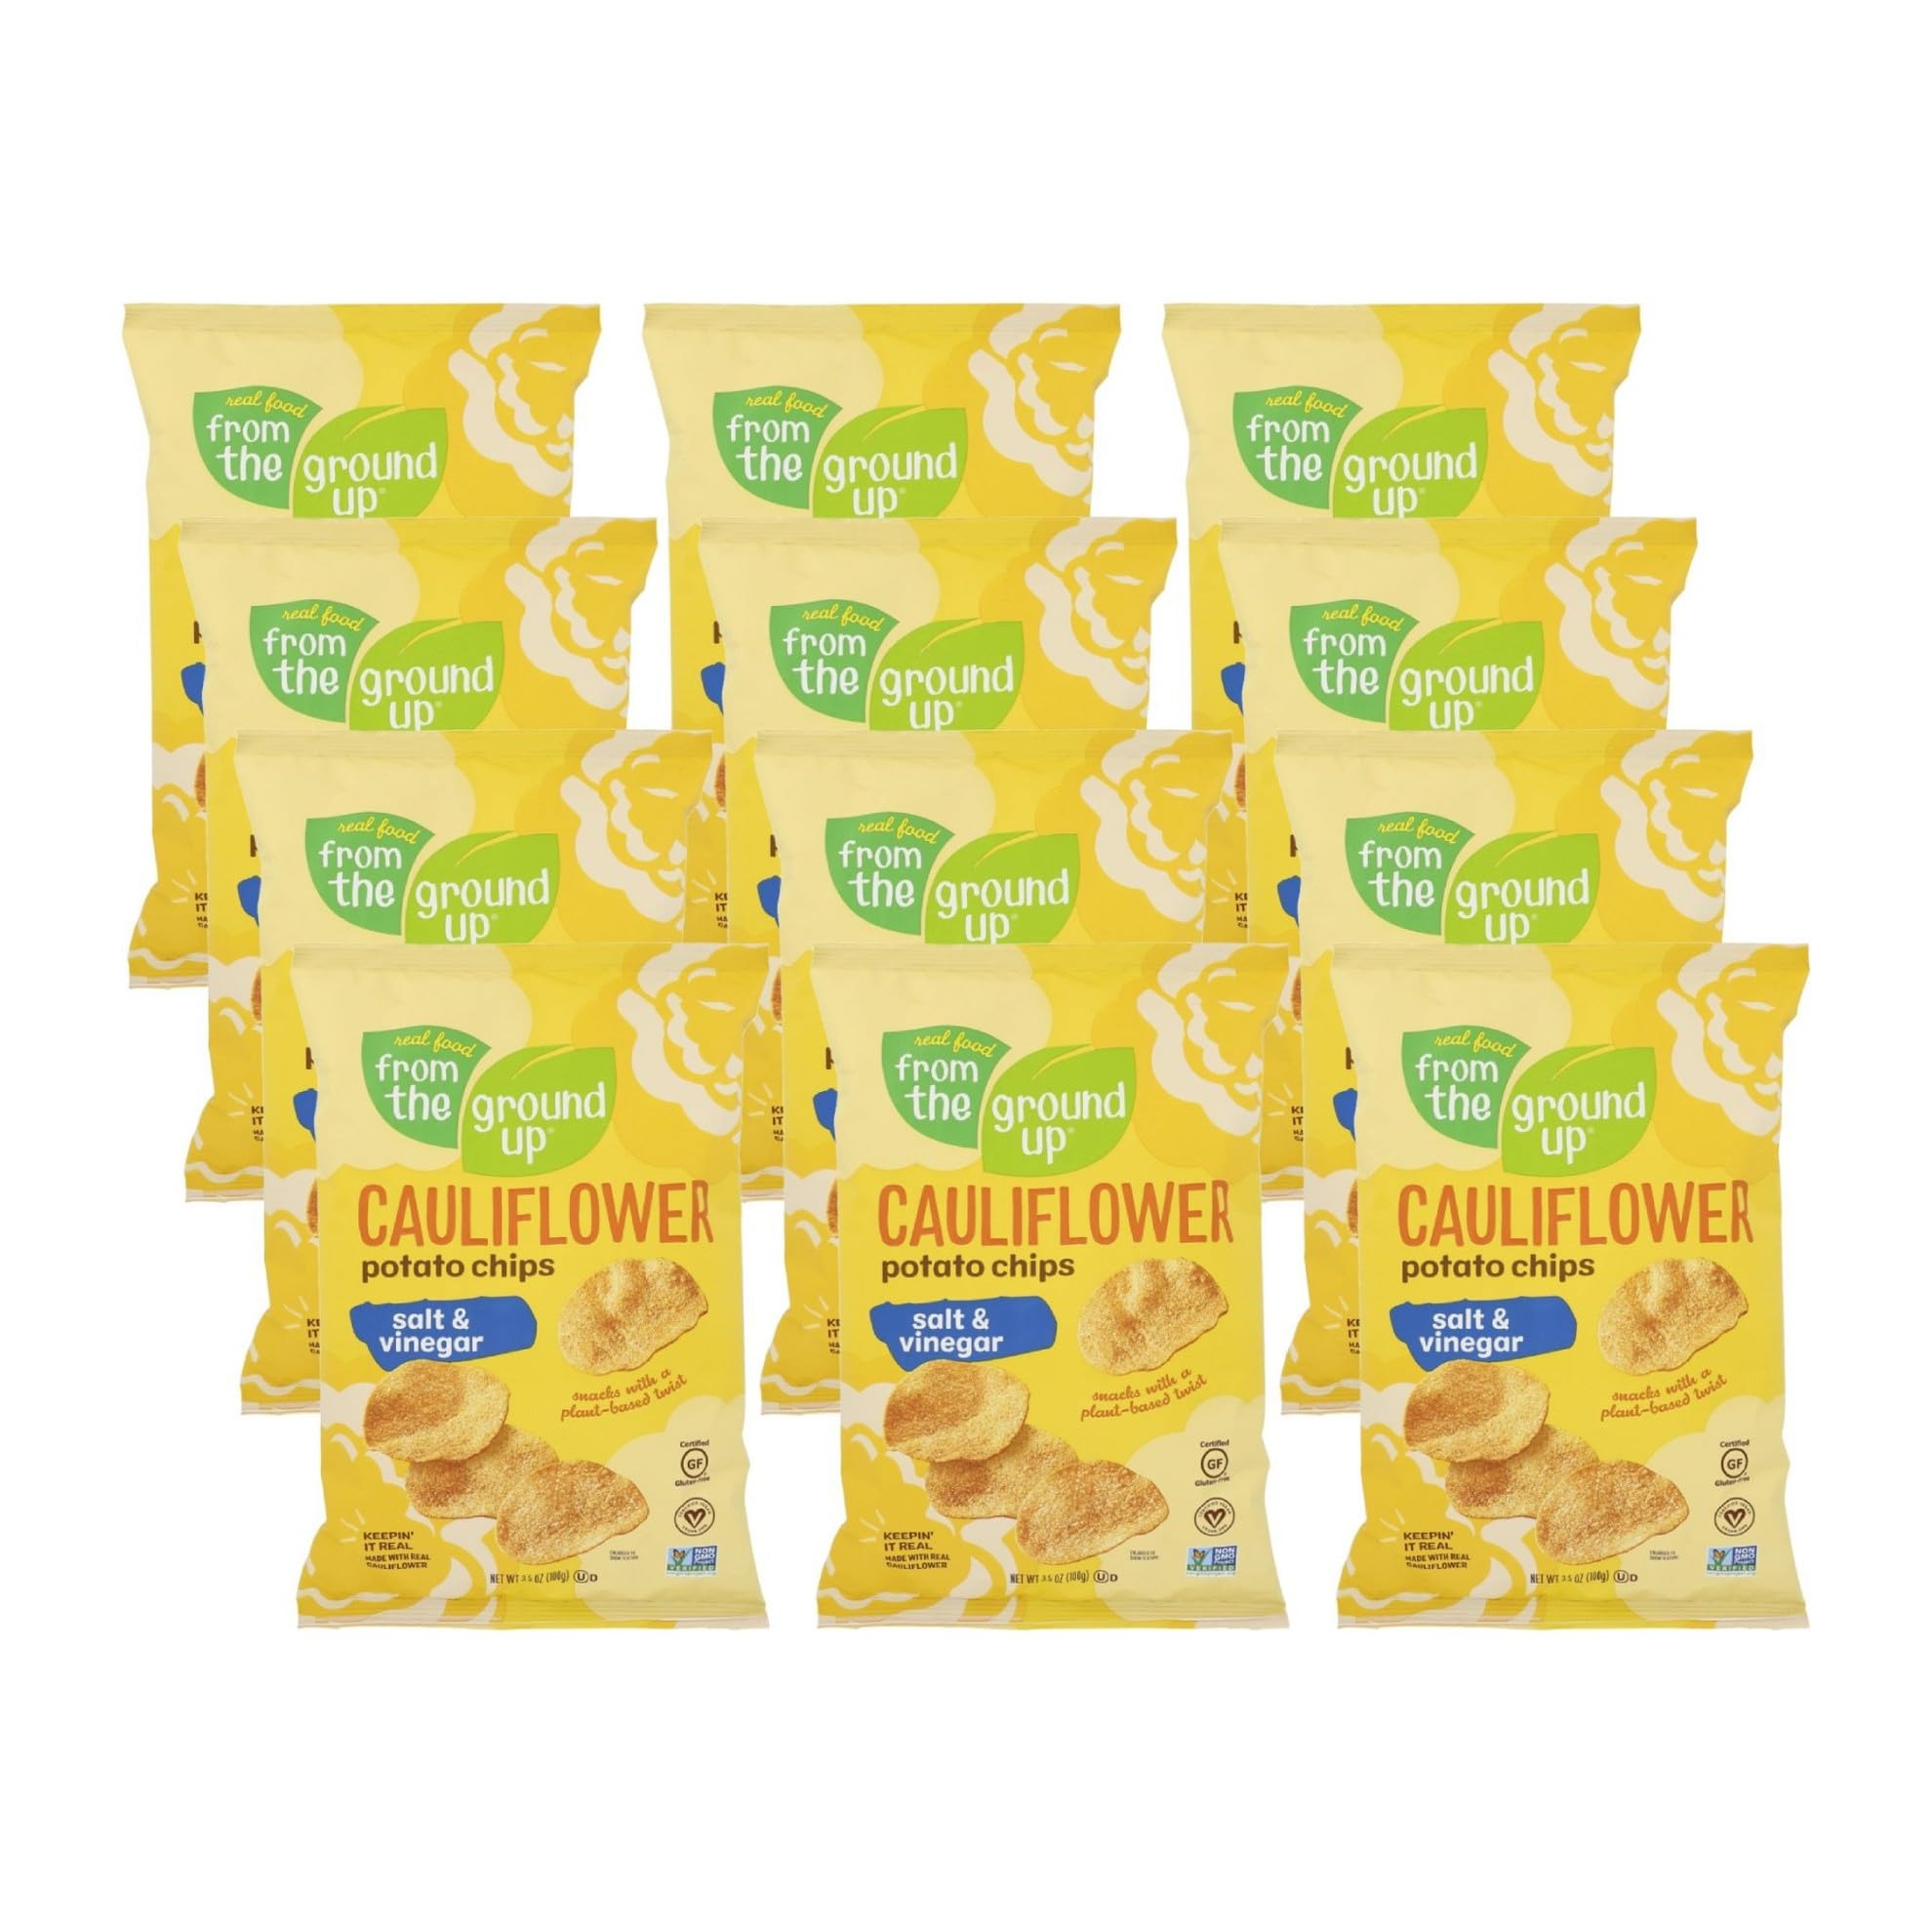
Item Name: Generic F.rom T.he G.round Up Cauliflower Chip Salt Vinegar 3.5 oz (Pack Of 12)
Bullet Point 1: Made with high-quality ingredients for a delicious and satisfying snack.
Bullet Point 2: Perfect for on-the-go snacking or enjoying at home.
Bullet Point 3: A wholesome and tasty alternative to traditional snacks.
Bullet Point 4: Convenient packaging for easy storage and freshness.
Bullet Point 5: Provides a satisfying crunch with every bite.
Product Description: Savor the tangy and savory taste of salt and vinegar cauliflower chips, providing a wholesome and delicious snack option.
Value: 12.0
Unit: Ounce

Price: 53.52